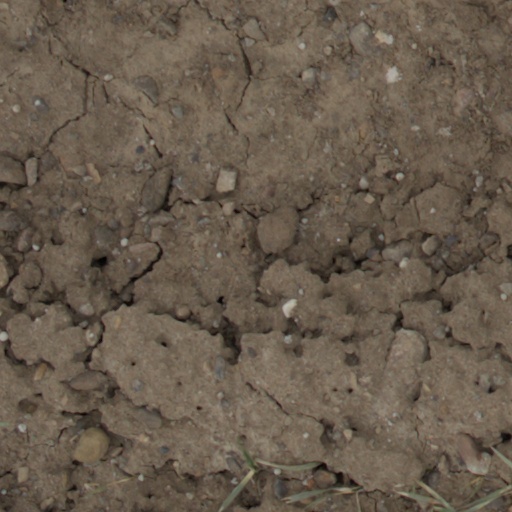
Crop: wheat